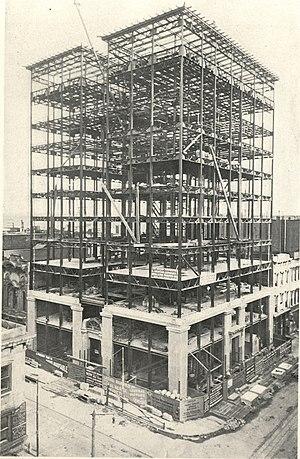
Le Royalton est un hôtel situé à Midtown Manhattan, sur la 44ᵉ rue, côté ouest, dans le centre de New York.
La construction métallique est un domaine de la construction, mais aussi de la mécanique ou du génie civil qui s'intéresse à la construction d'ouvrages en métal et plus particulièrement en acier.